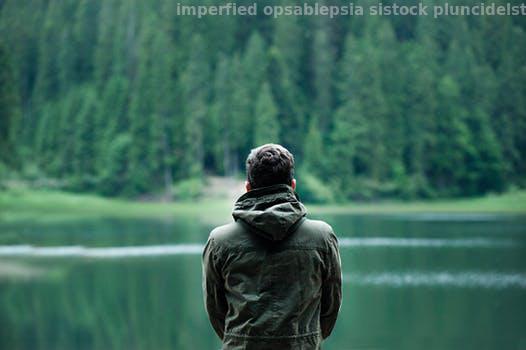
Label: Watermark